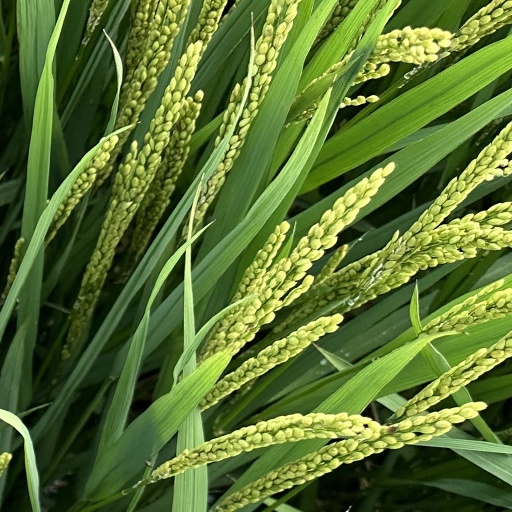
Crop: rice